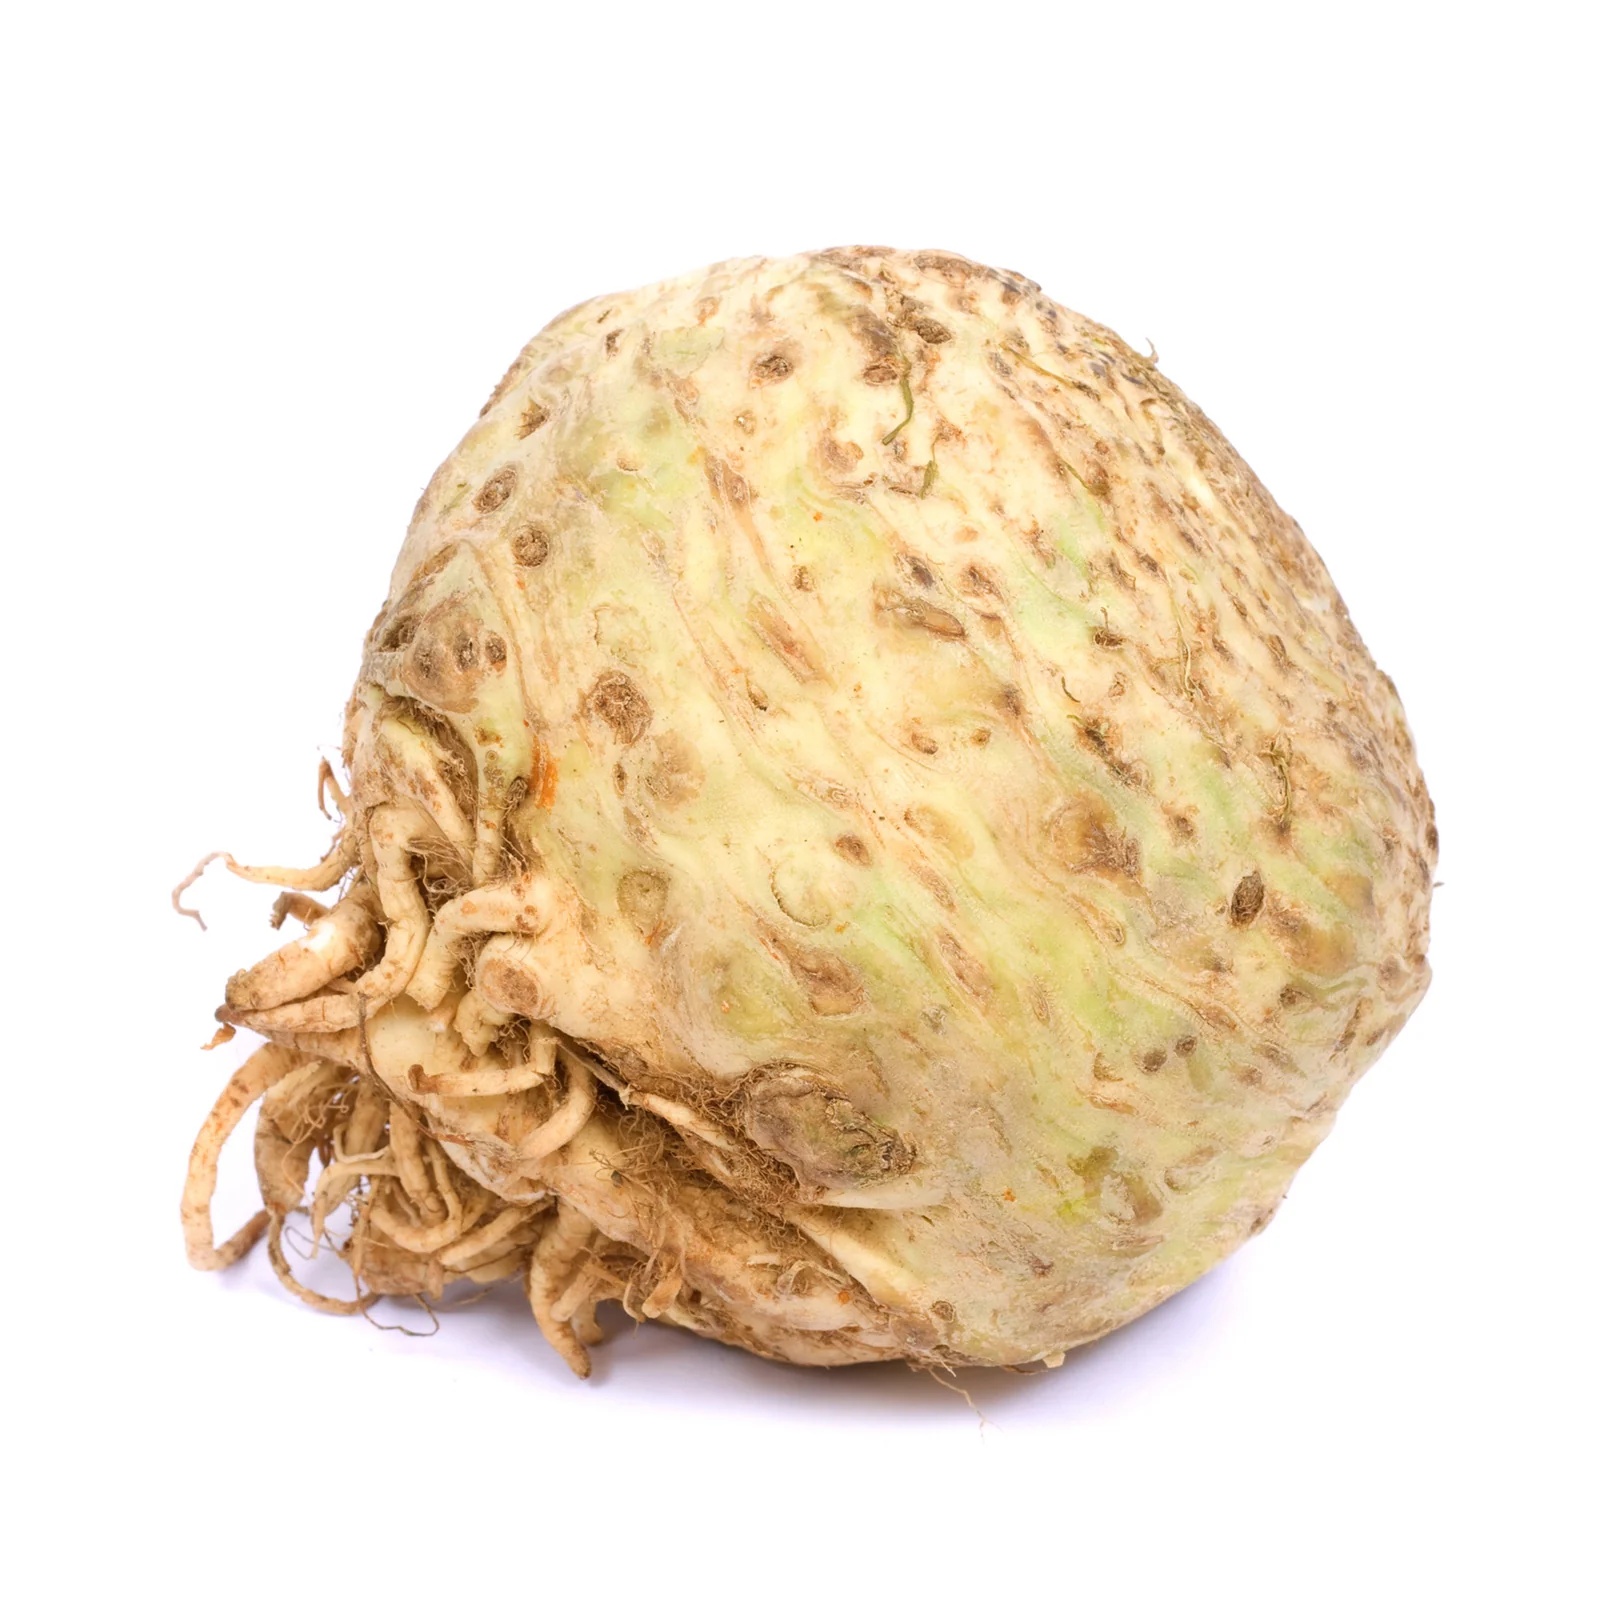
Celeriac - Celery Root
Celeriac, also known as celery root, is a knobby root vegetable with a mild, celery-like flavor and a starchy texture. It can be eaten raw (shredded in salads or slaws) or cooked (roasted, mashed, or added to soups). Rich in fiber and vitamin K, celeriac is a versatile, low-carb alternative to potatoes.
Brand: iFood
Category: Food, Beverages & Tobacco > Food Items > Fruits & Vegetables > Fresh & Frozen Vegetables > Celery Roots